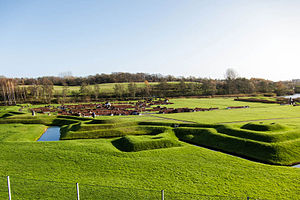
Fredericia / Kultur
Den Historiske Miniby findes i det store grønne område Madsbyparken.
Madsby-miniby, Fredericia, Danmark
Fredericia ved Lillebælt er en større by i Sydjylland med 40.981 indbyggere. Den er hovedby i Fredericia Kommune og ligger i Region Syddanmark. Fredericia blev grundlagt som en fæstning. Det kan ses i dag: gaderne ligger vinkelret på hinanden, og Fredericias centrum omkranses af et af Nordeuropas bedst bevarede voldanlæg fra 1600-tallet, der kun kan sammenlignes med Fredrikstad i Norge.